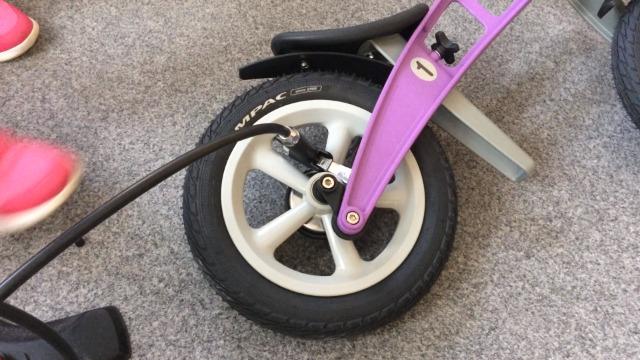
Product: FirstBIKE Basic Bike without brake
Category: Toys & Games | Tricycles, Scooters & Wagons | Ride-On Toys & Accessories
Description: One of the LIGHTEST WITH A BRAKE 8.
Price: $105.43
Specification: Product Dimensions:         33 x 15 x 22 inches ; 8.6 pounds    |Shipping Weight: 10 pounds (View shipping rates and policies)|Shipping Advisory: This item must be shipped separately from other items in your order.  Additional shipping charges will not apply.|ASIN: B005ZA38PE|Item model number: L1001|    #4417    in Ride-On Toys & Accessories    |    #252085    in Pre-Kindergarten Toys